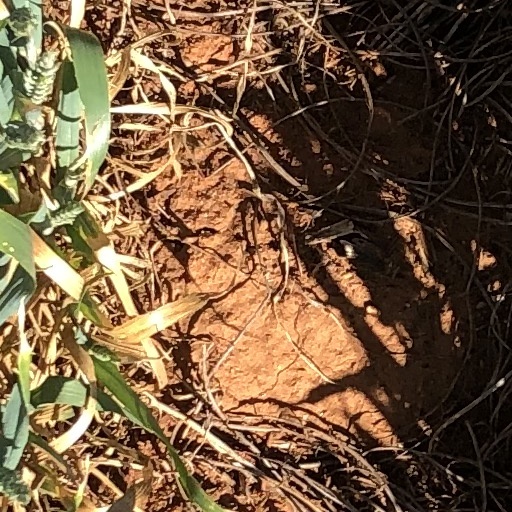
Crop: wheat